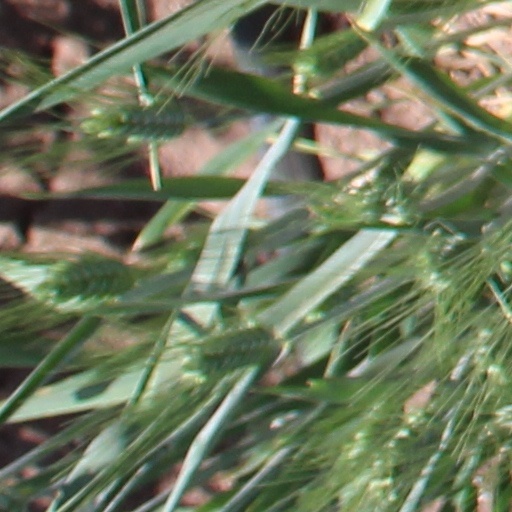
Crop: wheat